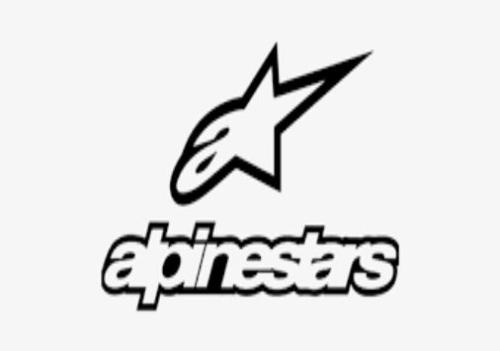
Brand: alpinestars-2
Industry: Clothes